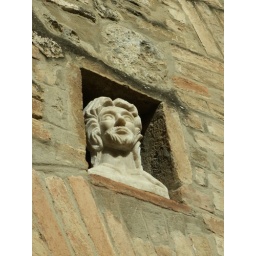
Inlaid in the front wall of someone's house